Shivam Patil

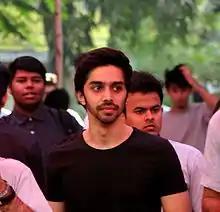

Shivam Patil is an Indian actor, dancer, and human rights activist. Last seen in SonyLIV's 2024 thriller "36 Days", he made his Bollywood debut in 2013, playing the male lead in "Nasha". He subsequently played the lead role of 'Rohan' in Sunny Deol's "" in 2016. Patil's next films were Akshat Verma's Kaalakaandi, and the Bollywood remake of the super-hit Telugu film "Chatrapathi".